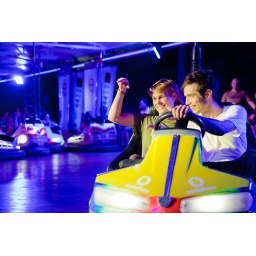
four o' clock in the morning... played bumper cars with Giorgio Valletta!